Legend of Grimrock

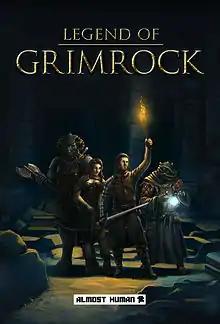

Legend of Grimrock is a 2012 action role-playing game by Almost Human. The title is a 3D grid-based, real-time dungeon crawler based on the 1987 game "Dungeon Master". It was released for Windows in April 2012, OS X and Linux in December 2012, iOS in May 2015, and Nintendo Switch on 15 January 2024.